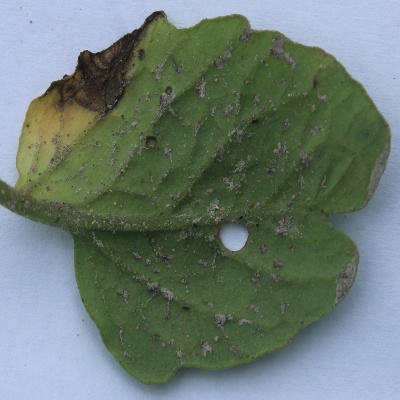
Crop: Tomato
Condition: verticulium wilt